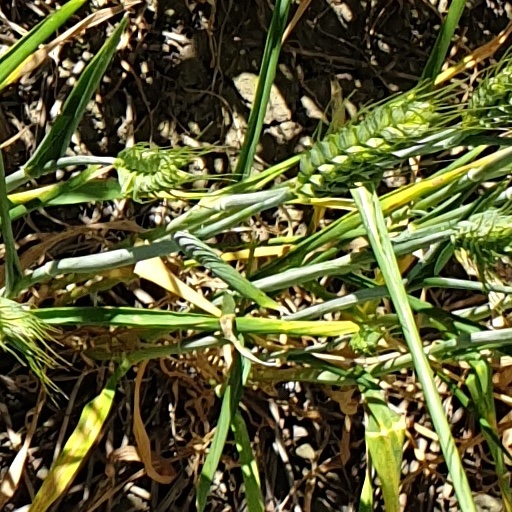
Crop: wheat